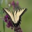
Label: butterfly